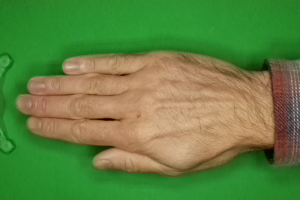
Label: paper